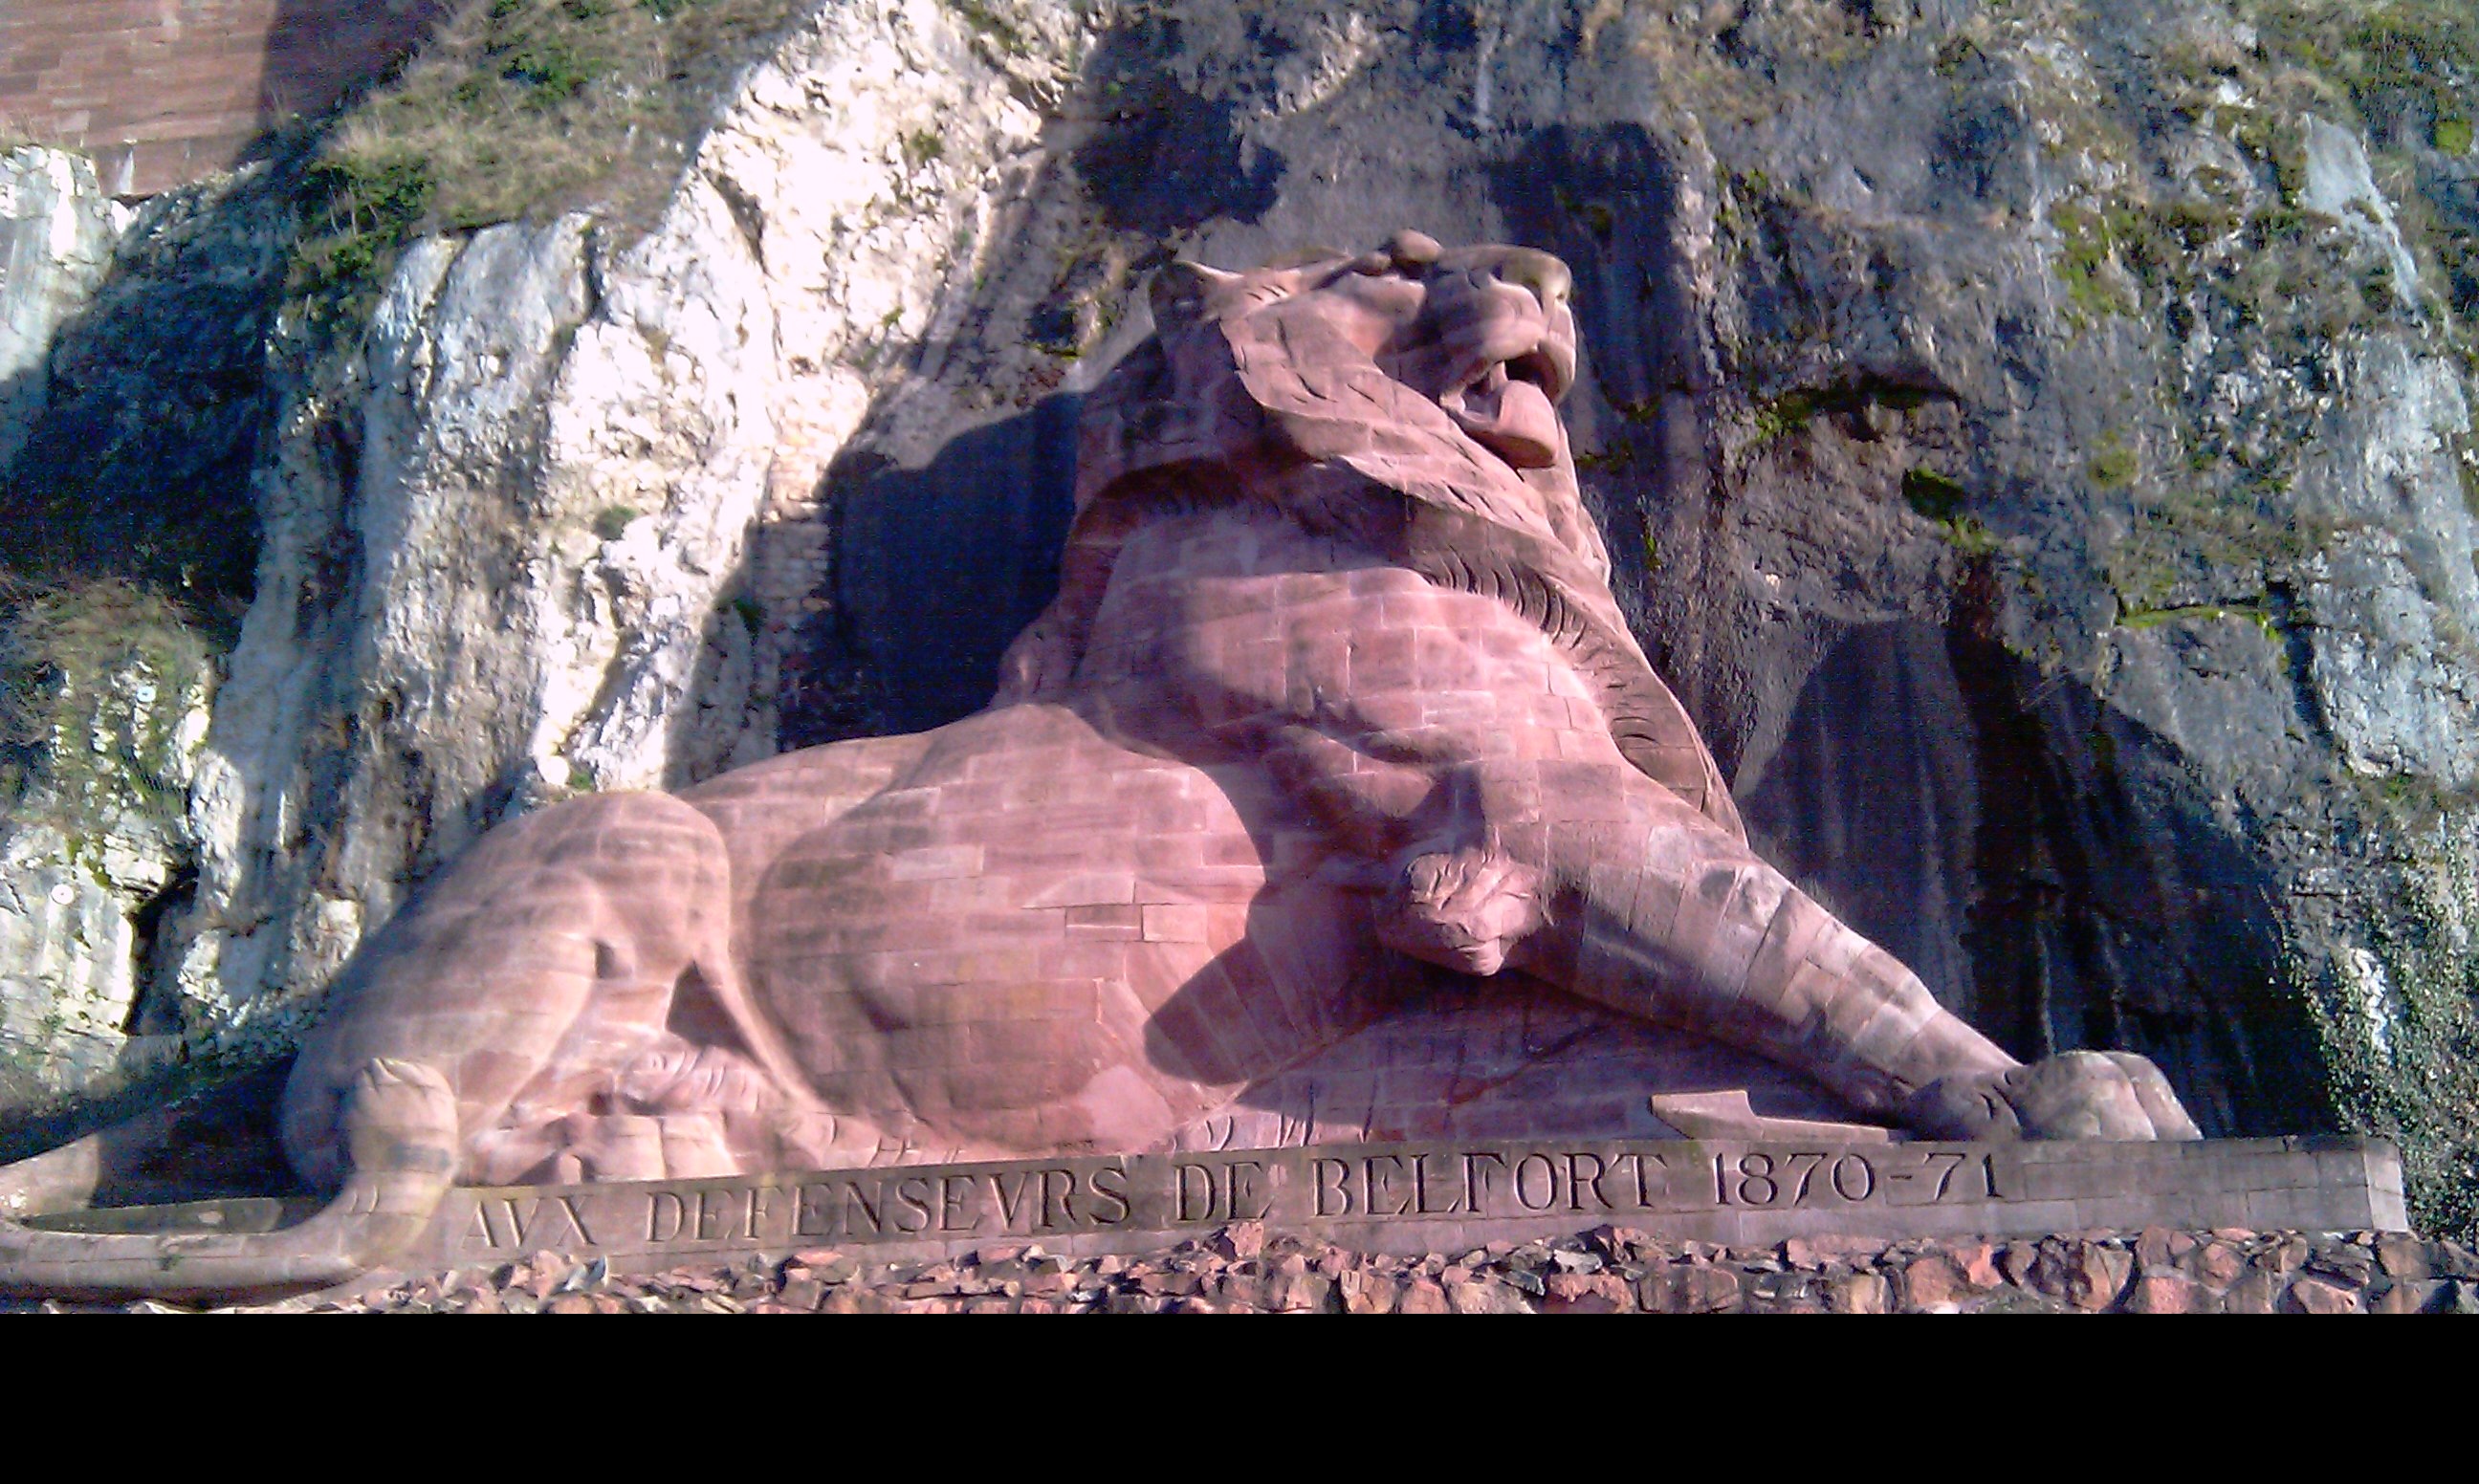
rock, lion, belfort, geology, alsace